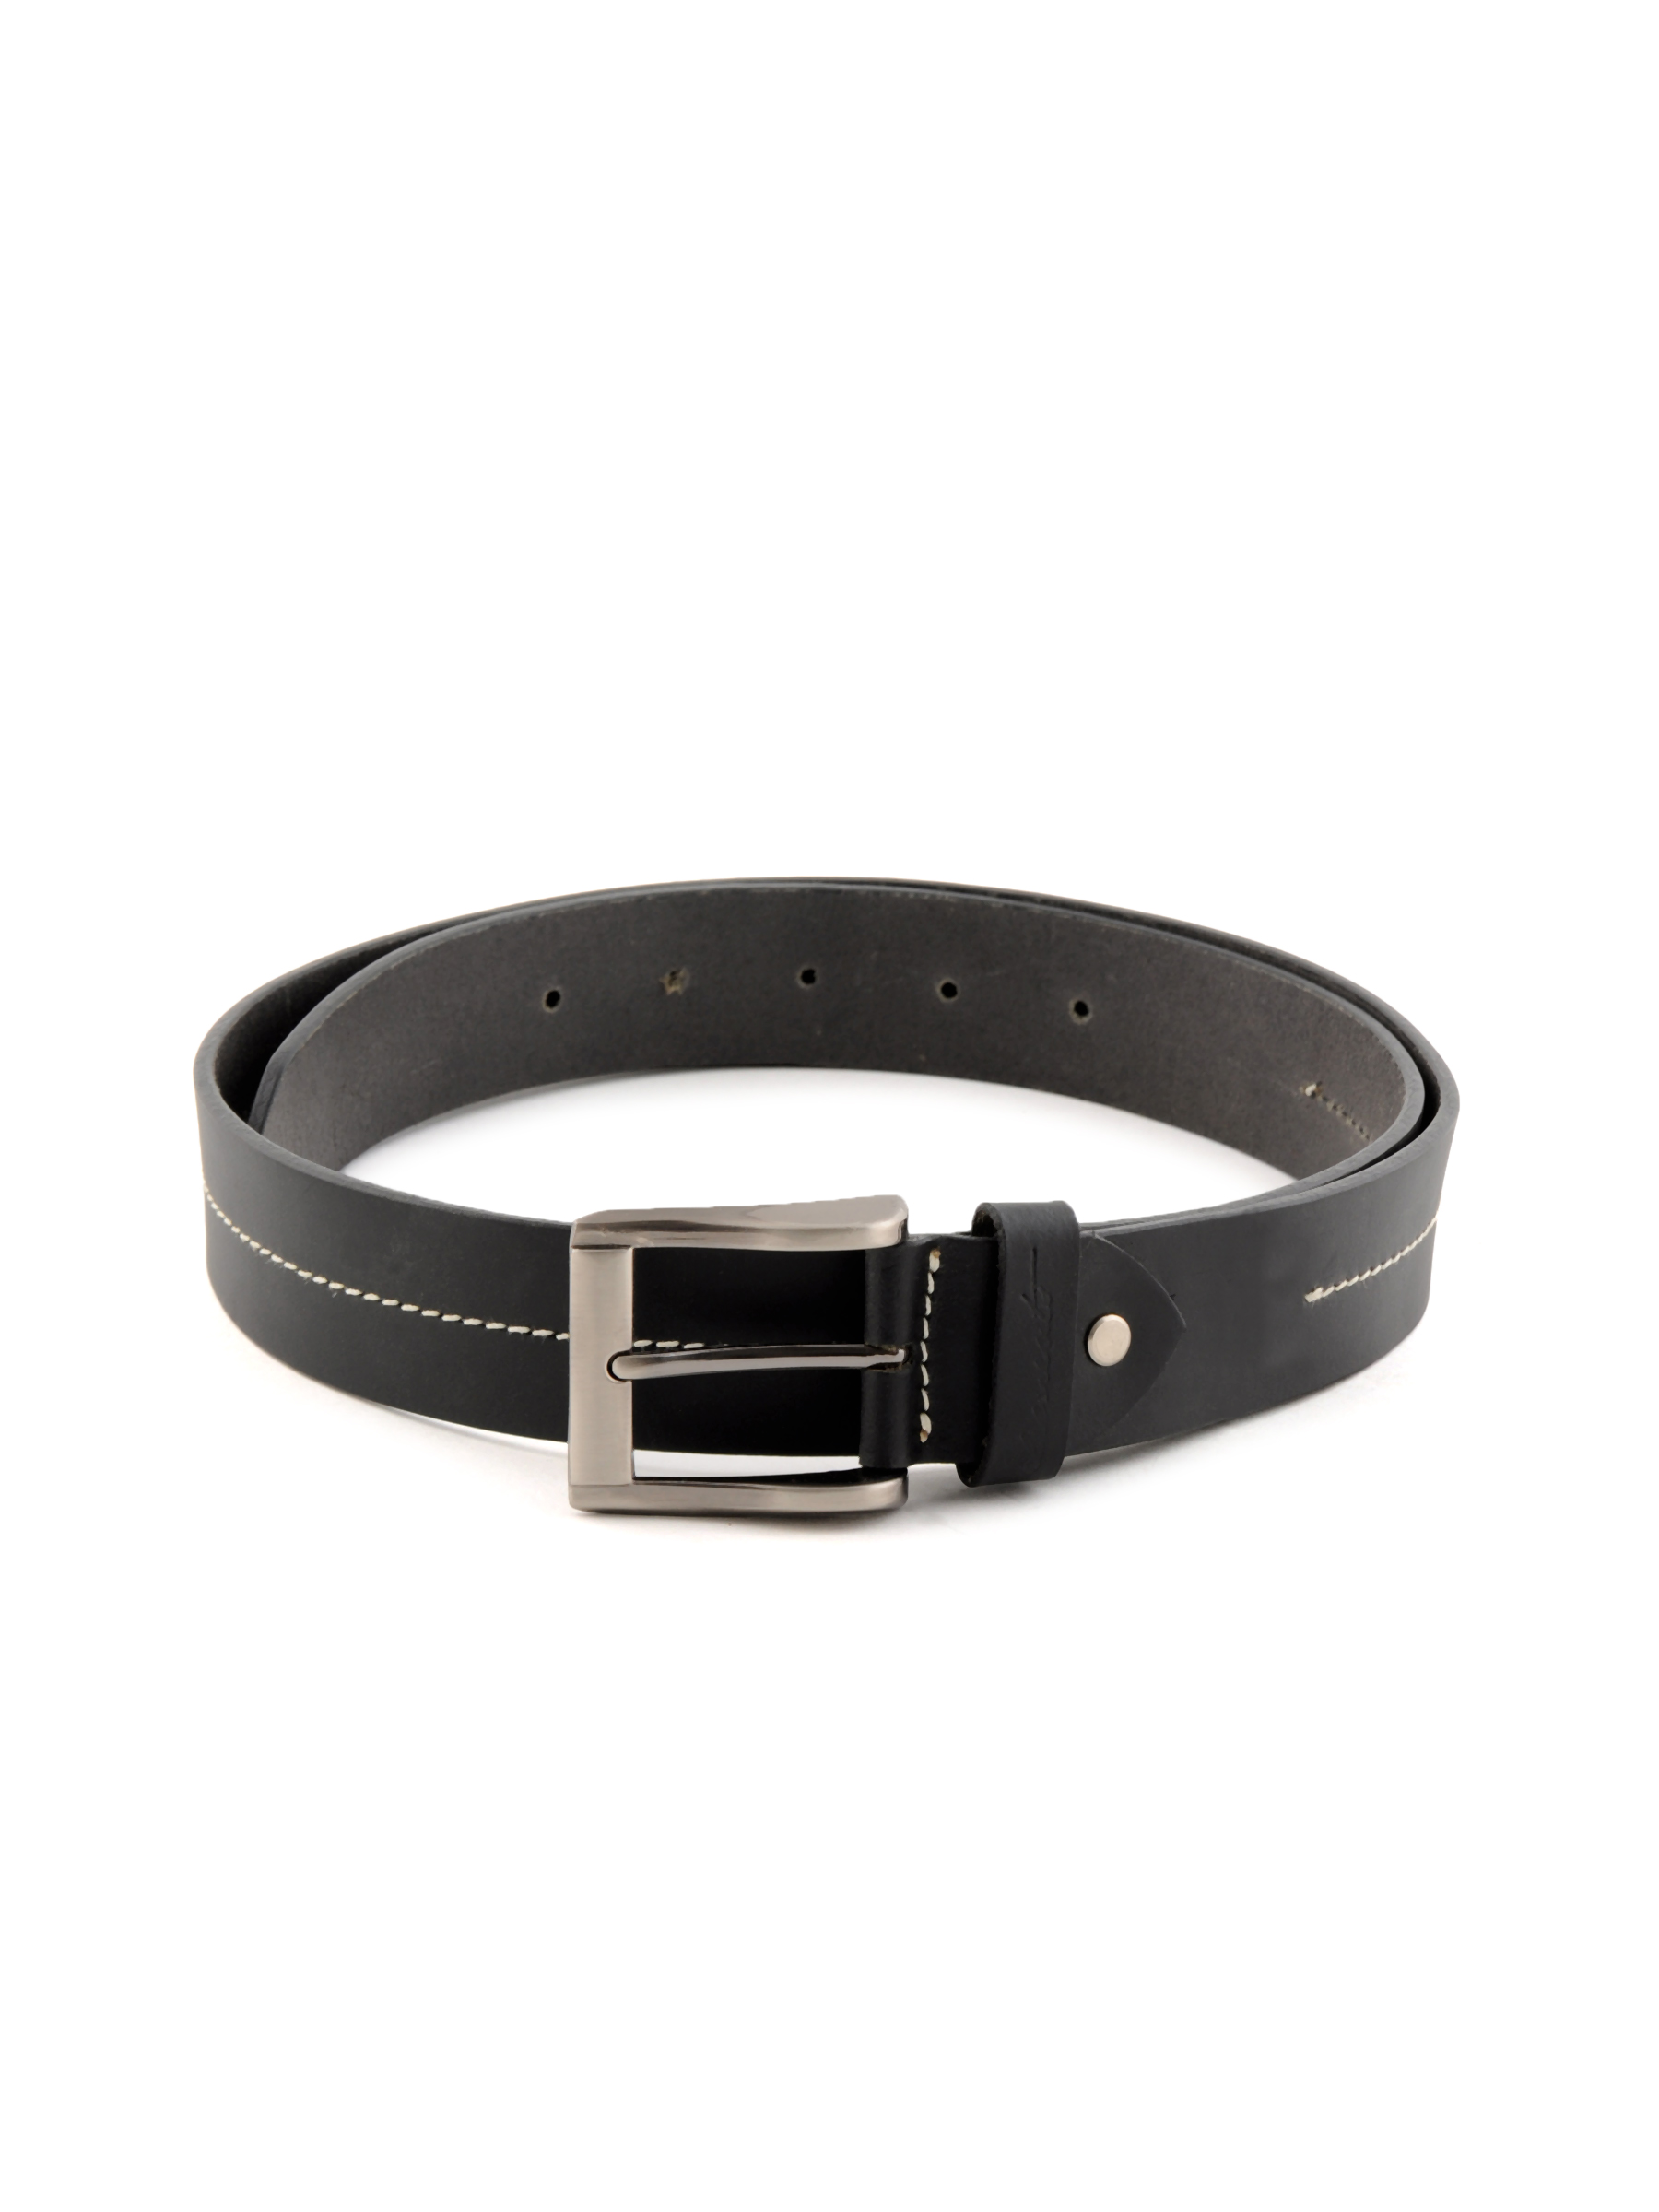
Peter England Men Casual Black Belt
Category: Accessories / Belts / Belts
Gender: Men
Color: Black
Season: Summer 2011
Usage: Casual